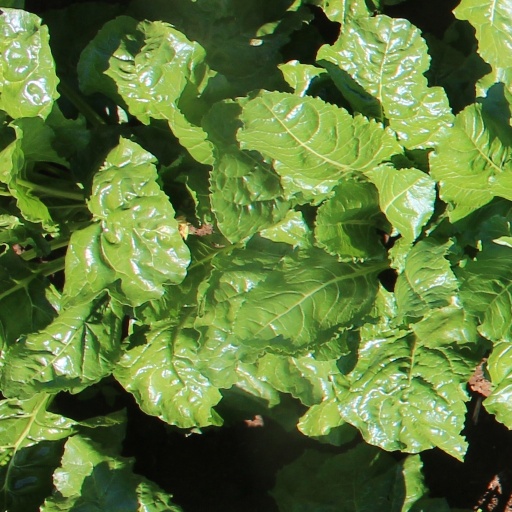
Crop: sugar beet